Jordan Larsson

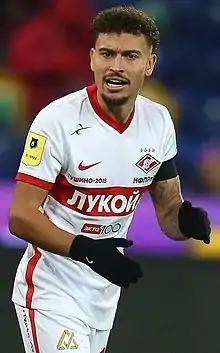
Larsson with Spartak Moscow in 2021

Carl Henrik Jordan Larsson (born 20 June 1997) is a professional footballer who plays as a forward for Danish club Copenhagen. Born in the Netherlands, he represents the Sweden national team.